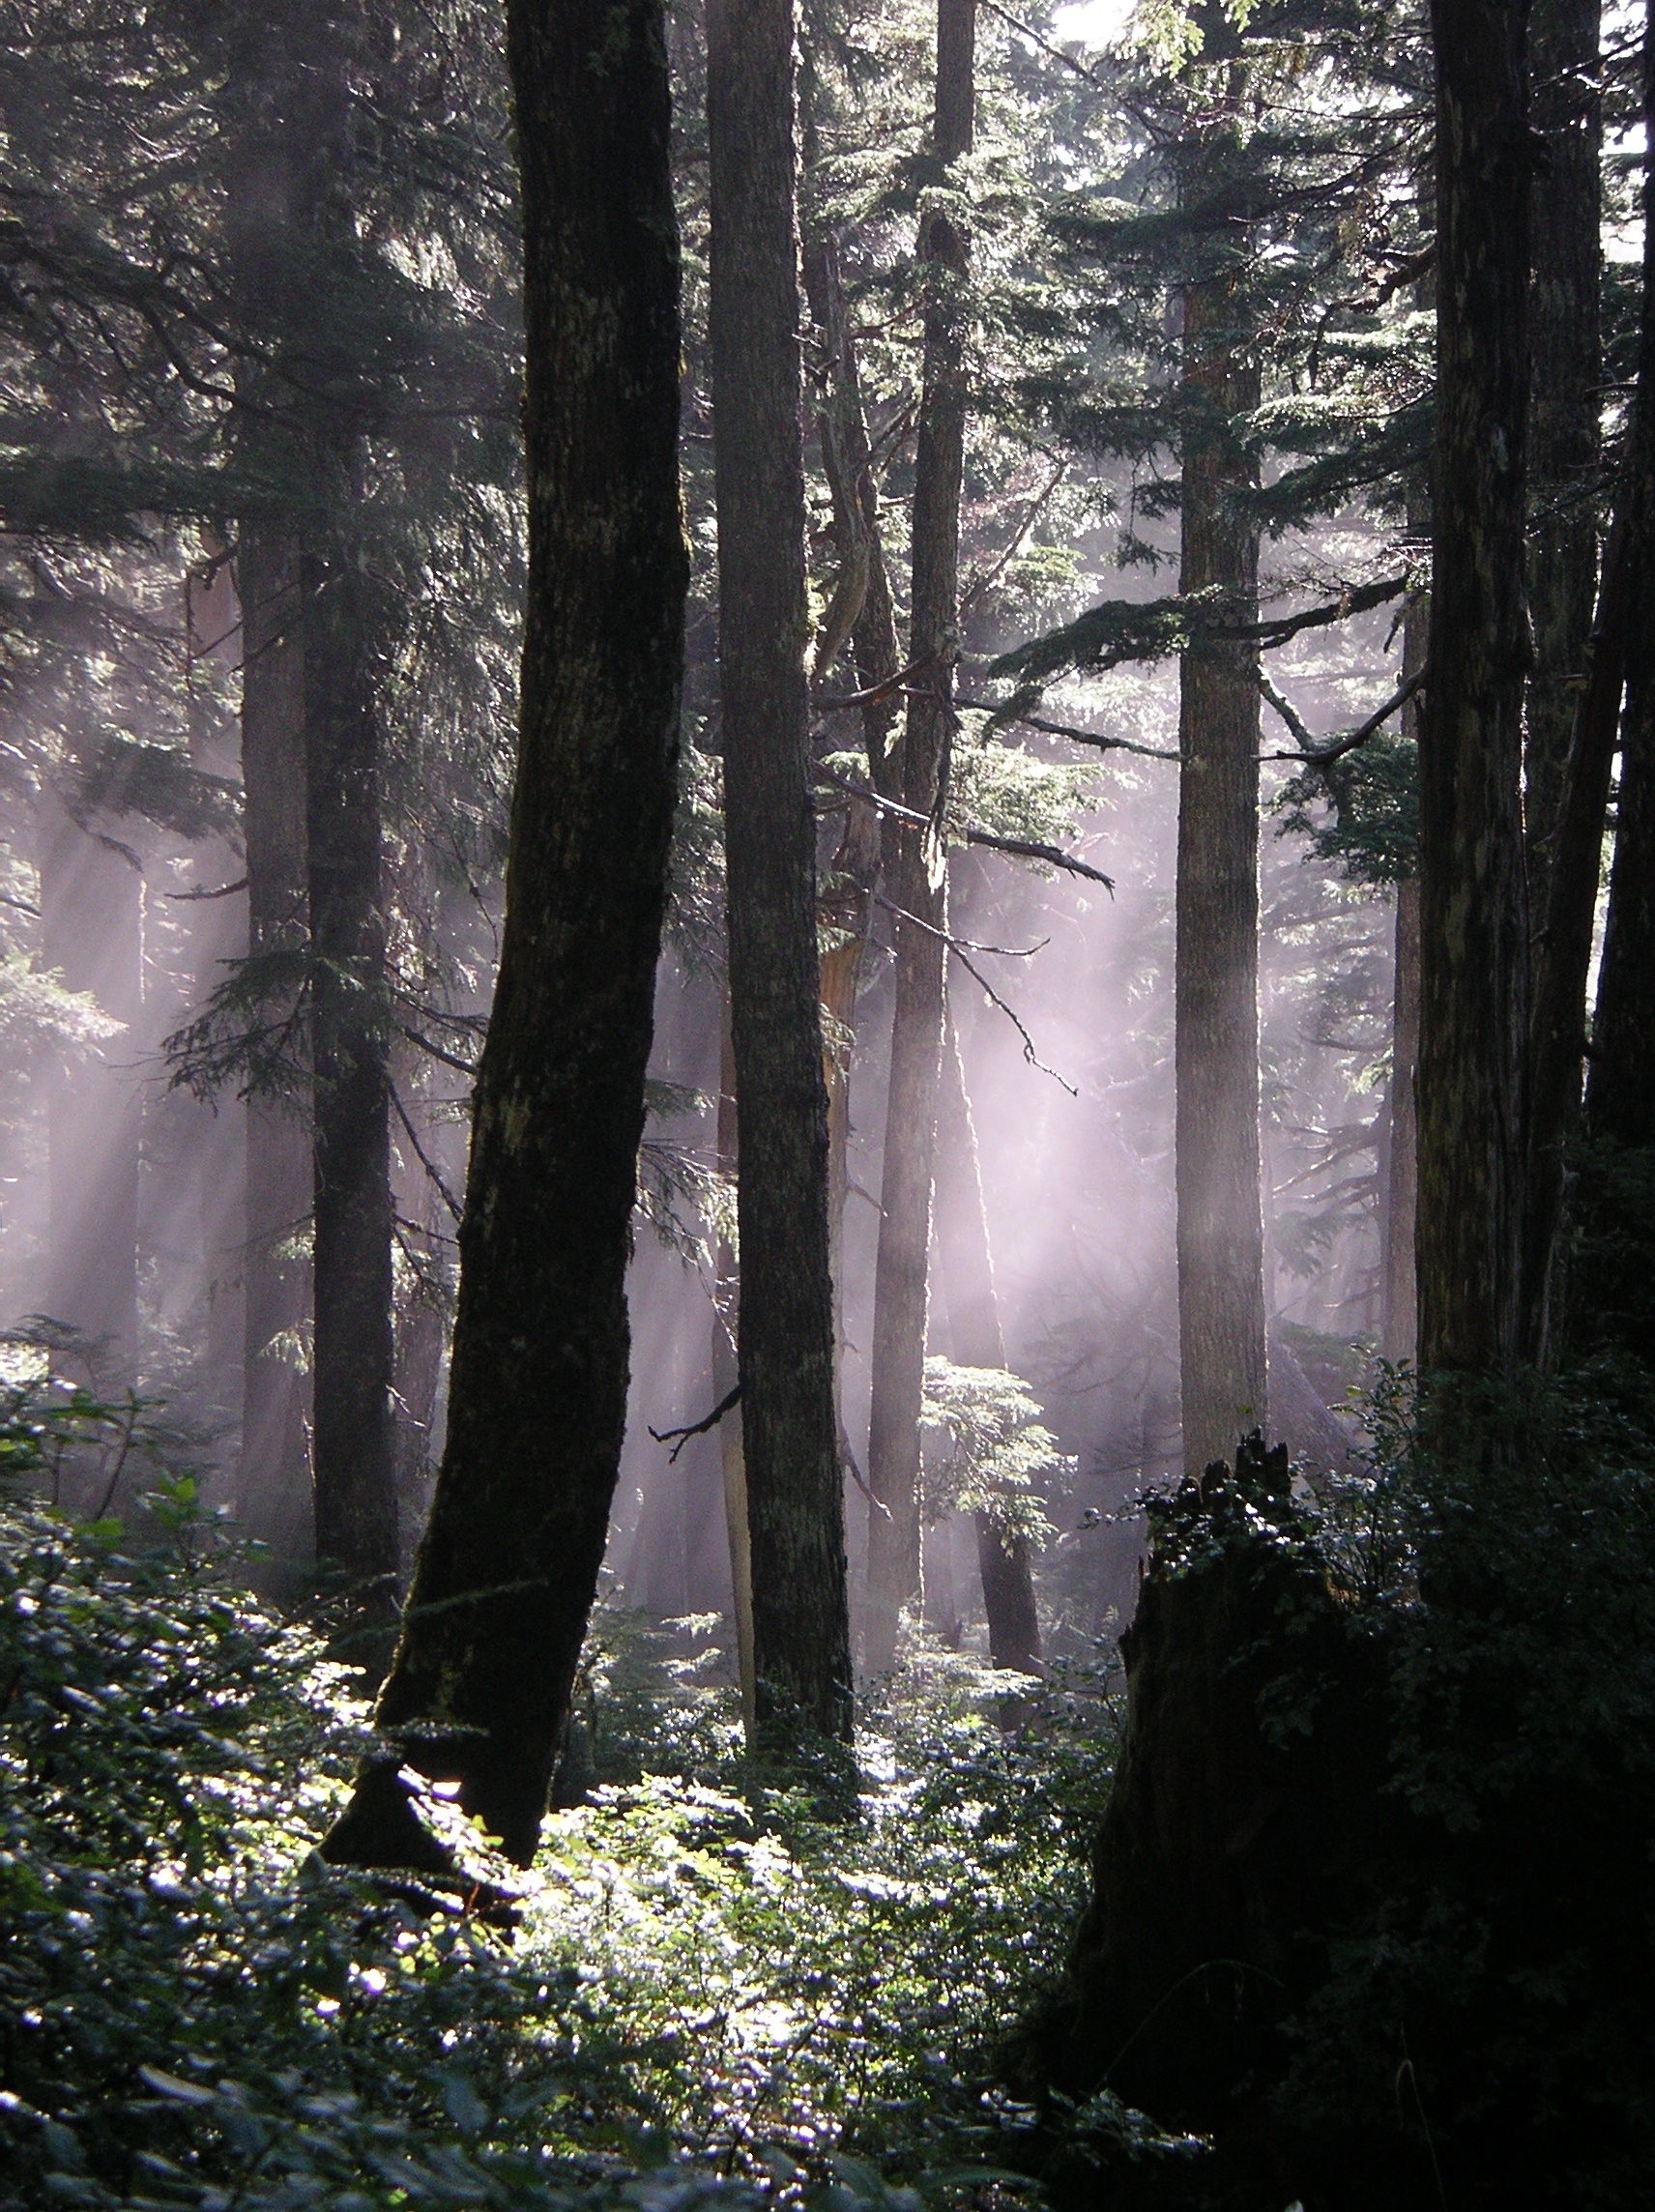
landscape, tree, nature, forest, path, grass, wilderness, light, sun, fog, mist, sunlight, scenic, natural, scenery, plants, trees, outdoors, woods, rainforest, rays, woodland, habitat, ecosystem, old growth forest, natural environment, geographical feature, atmospheric phenomenon, woody plant